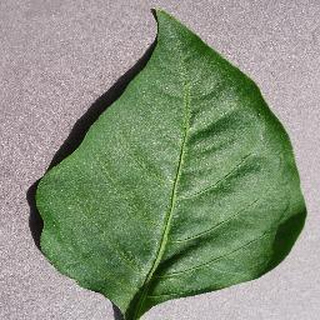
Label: healthy_bell_pepper